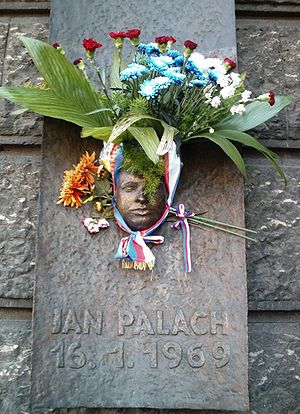
Jan Palach / Efterfølgende hændelser
Mindeplade med Jan Palachs dødsmaske, udsmykket med blomster på årsdagen for hans død
Jan Palach var en tjekkisk student, der i protest mod nedkæmpningen af Pragforåret og mod Sovjetunionens diktat brændte sig selv ihjel. Med sin handling ville han sætte fokus på tilbagetrækningen af Alexander Dubčeks regeringsreformer og den deraf følgende apati og håbløshed, kun fem måneder efter invasionen af Warszawapagtens tropper i Tjekkoslovakiet.